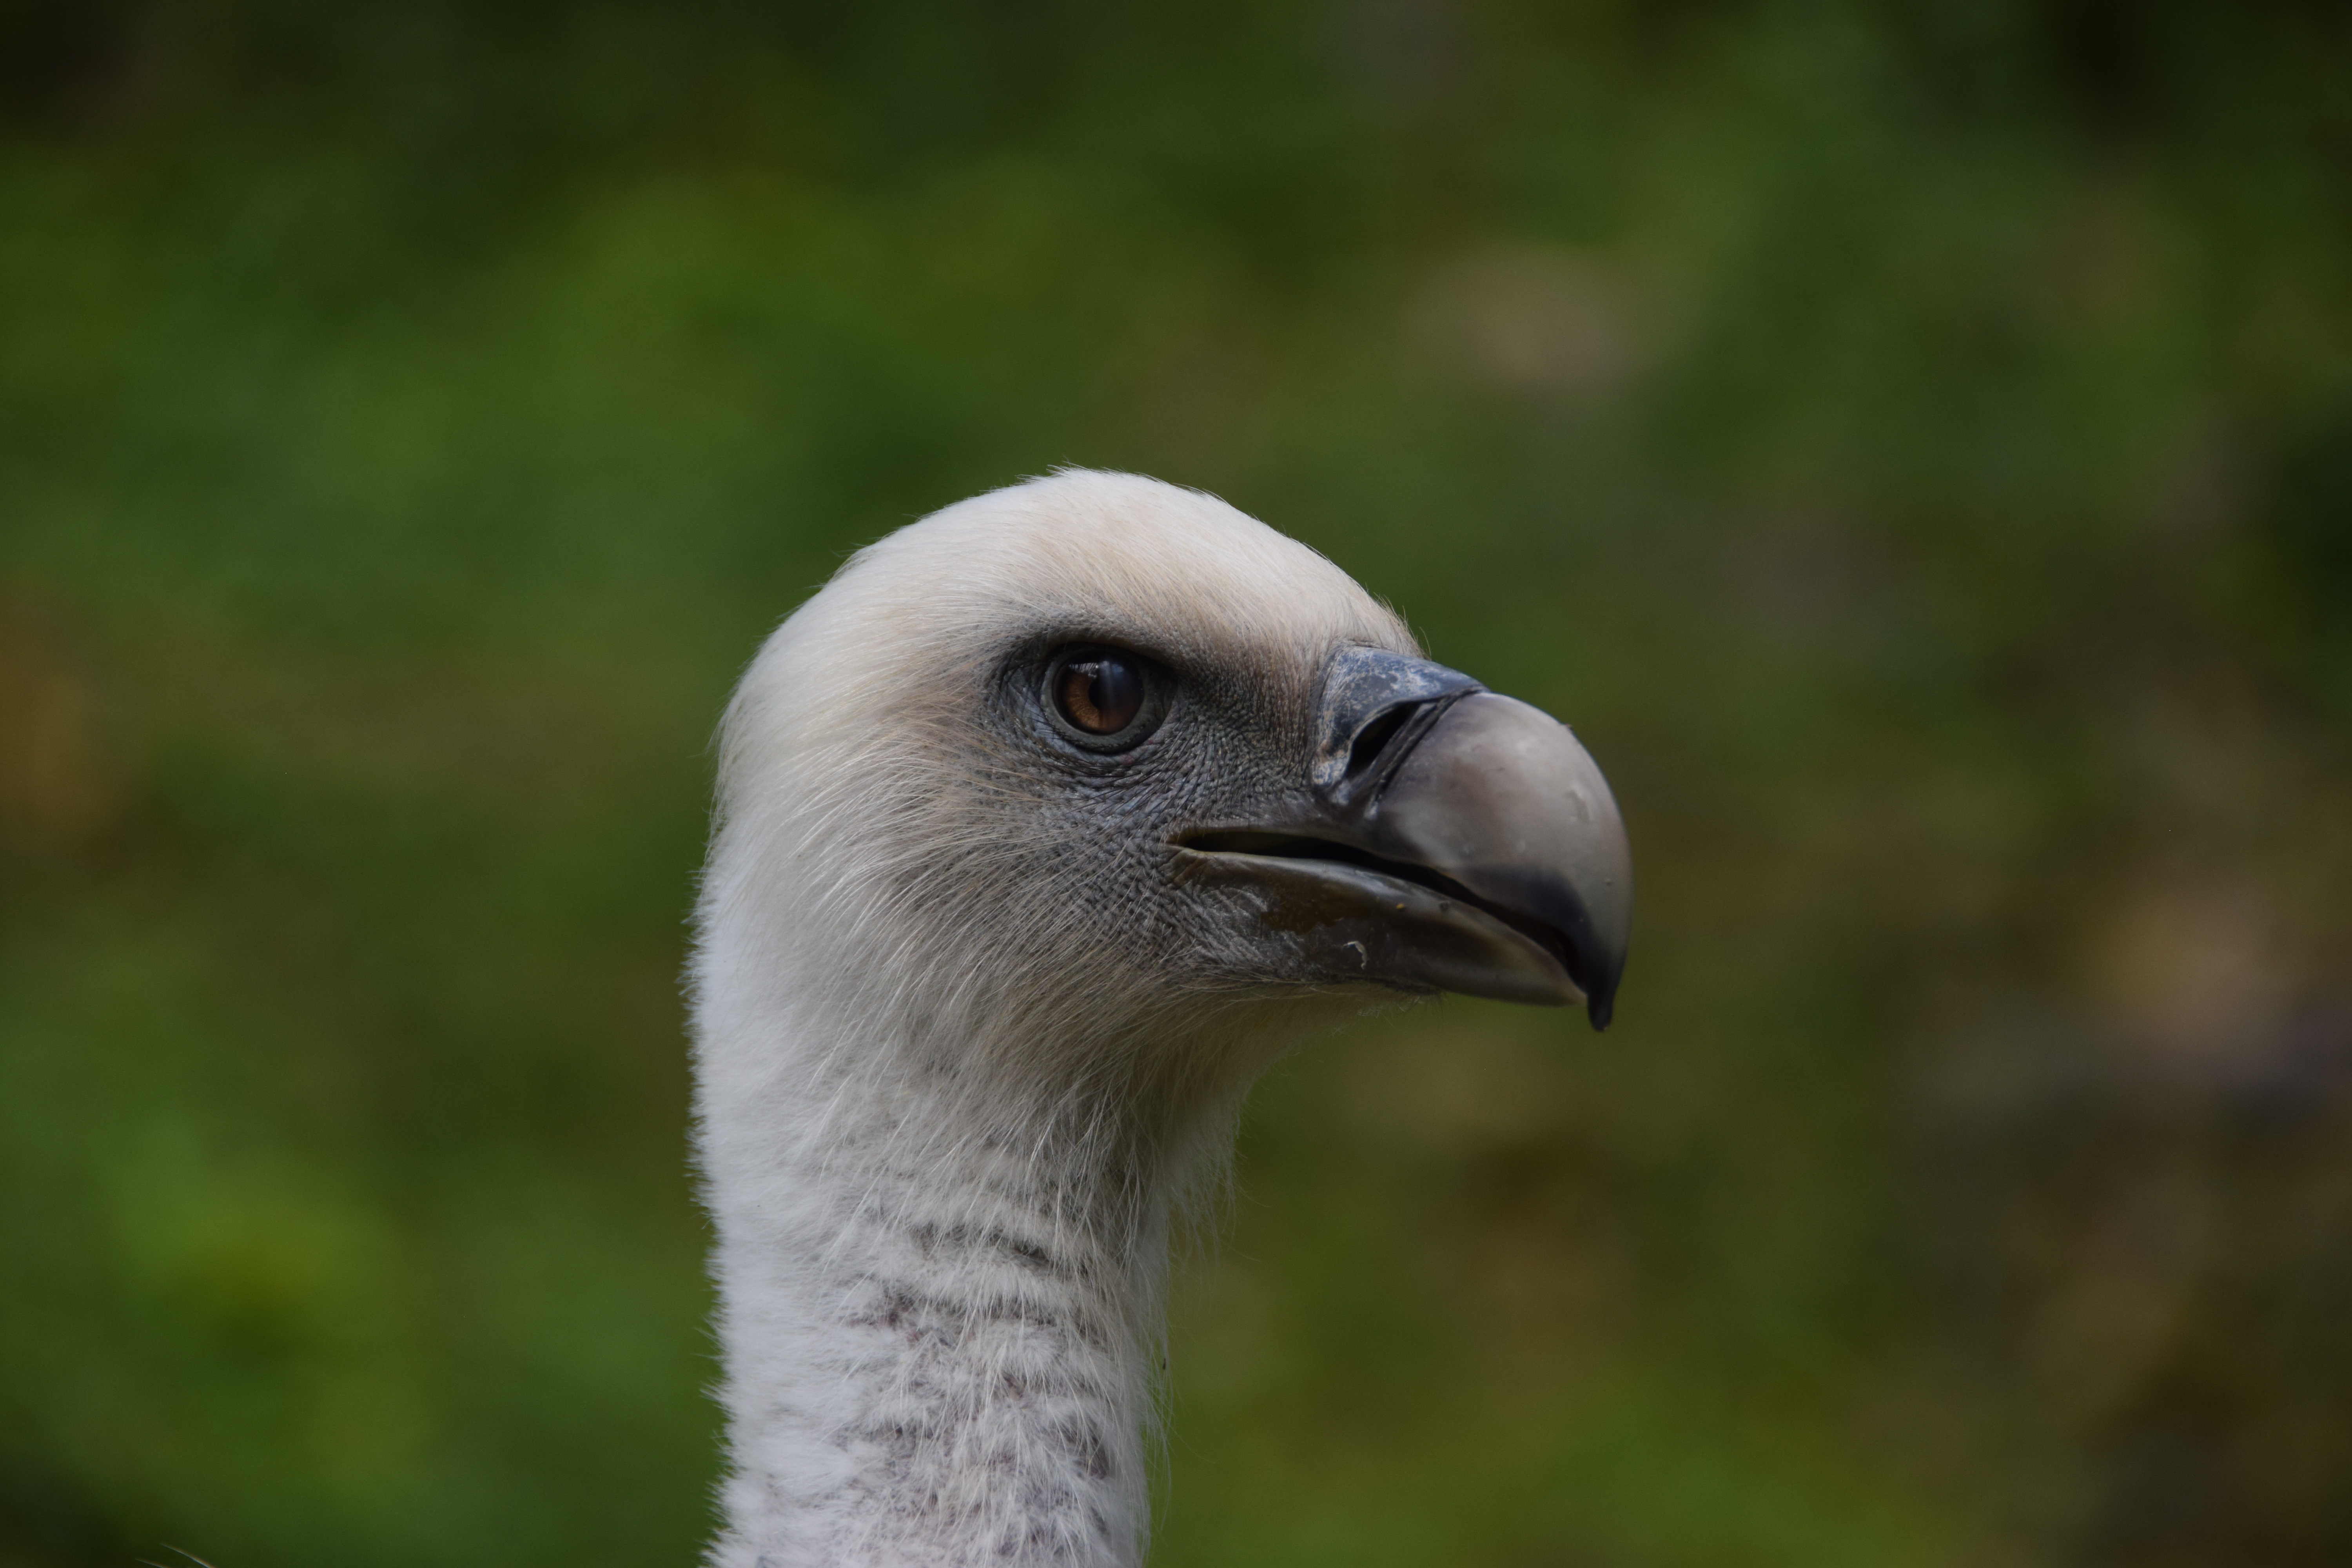
nature, bird, wildlife, zoo, beak, fauna, raptor, bird of prey, close up, wild animal, vertebrate, vulture, animal world, wildlife photography, nature park, wildlife park, aas, aasvogel